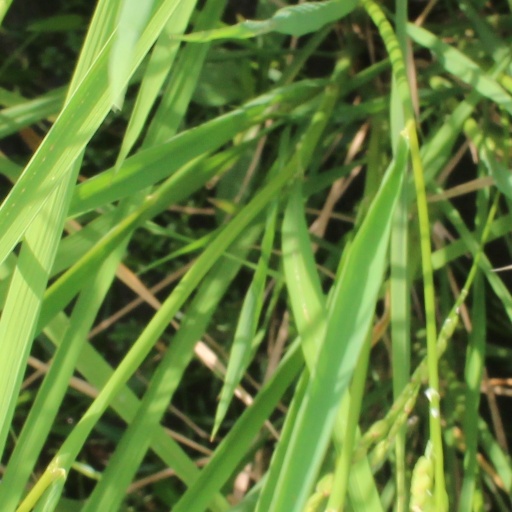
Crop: rice